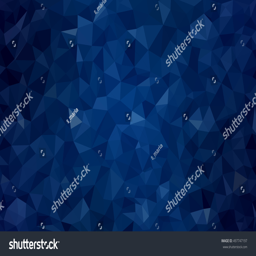
dark blue shining triangular template .